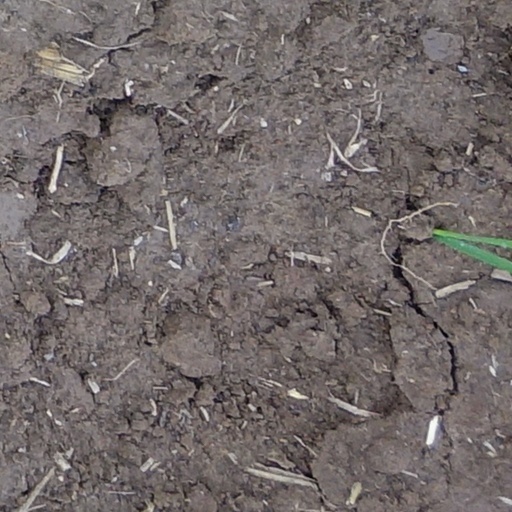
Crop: wheat